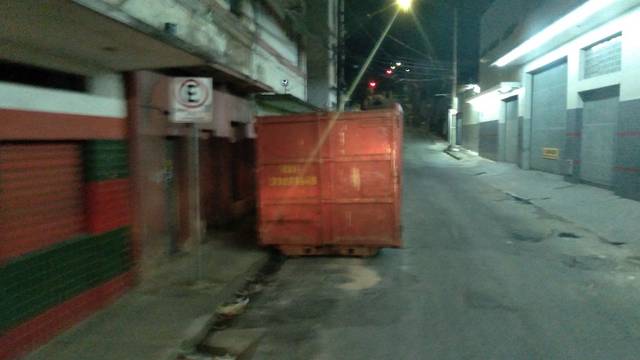
Region: Brazil
Coordinates: -19.907, -43.944